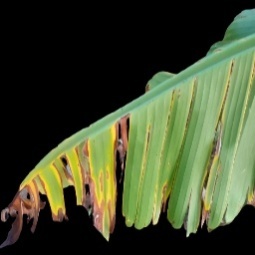
Label: Potassium